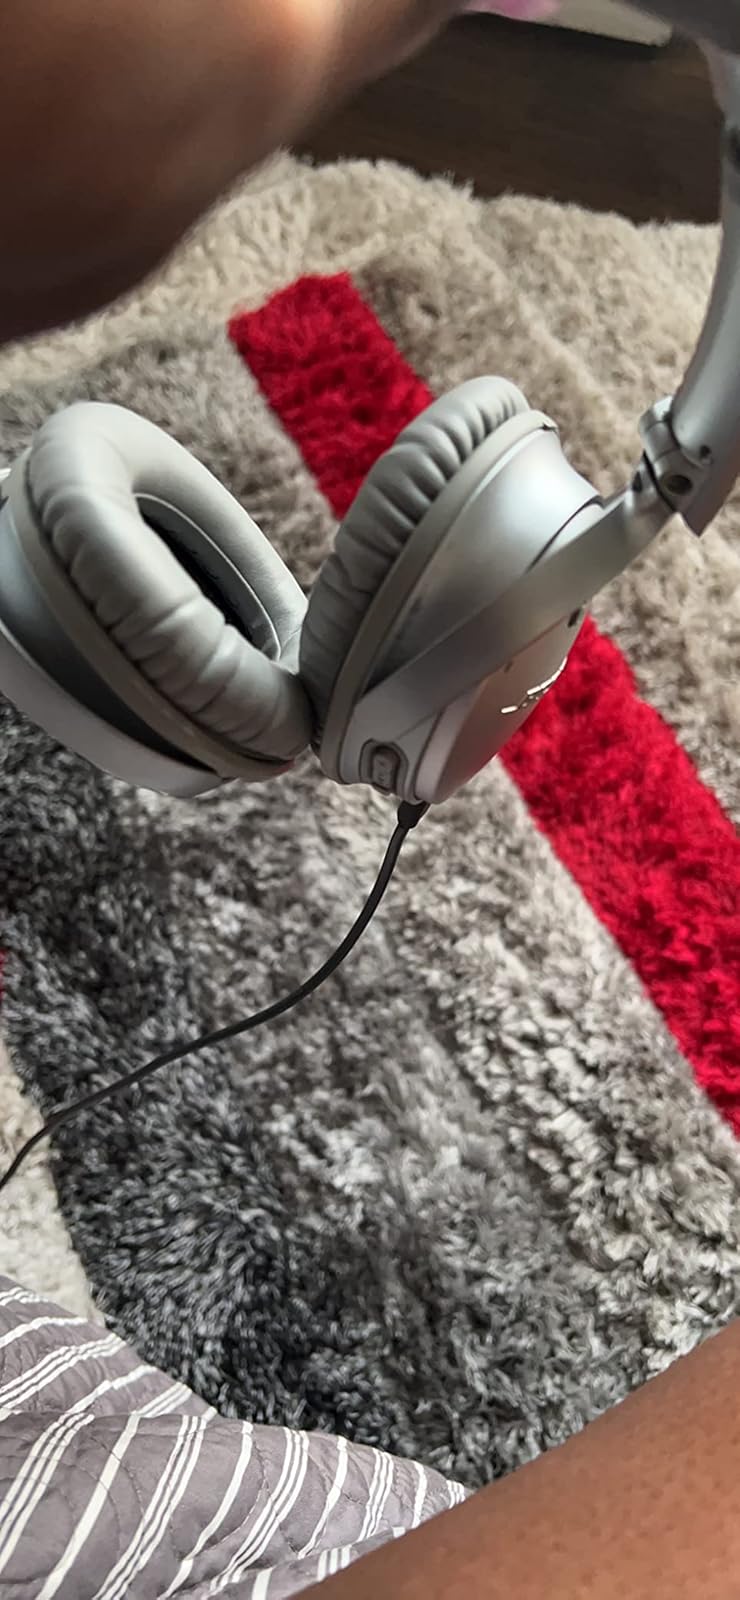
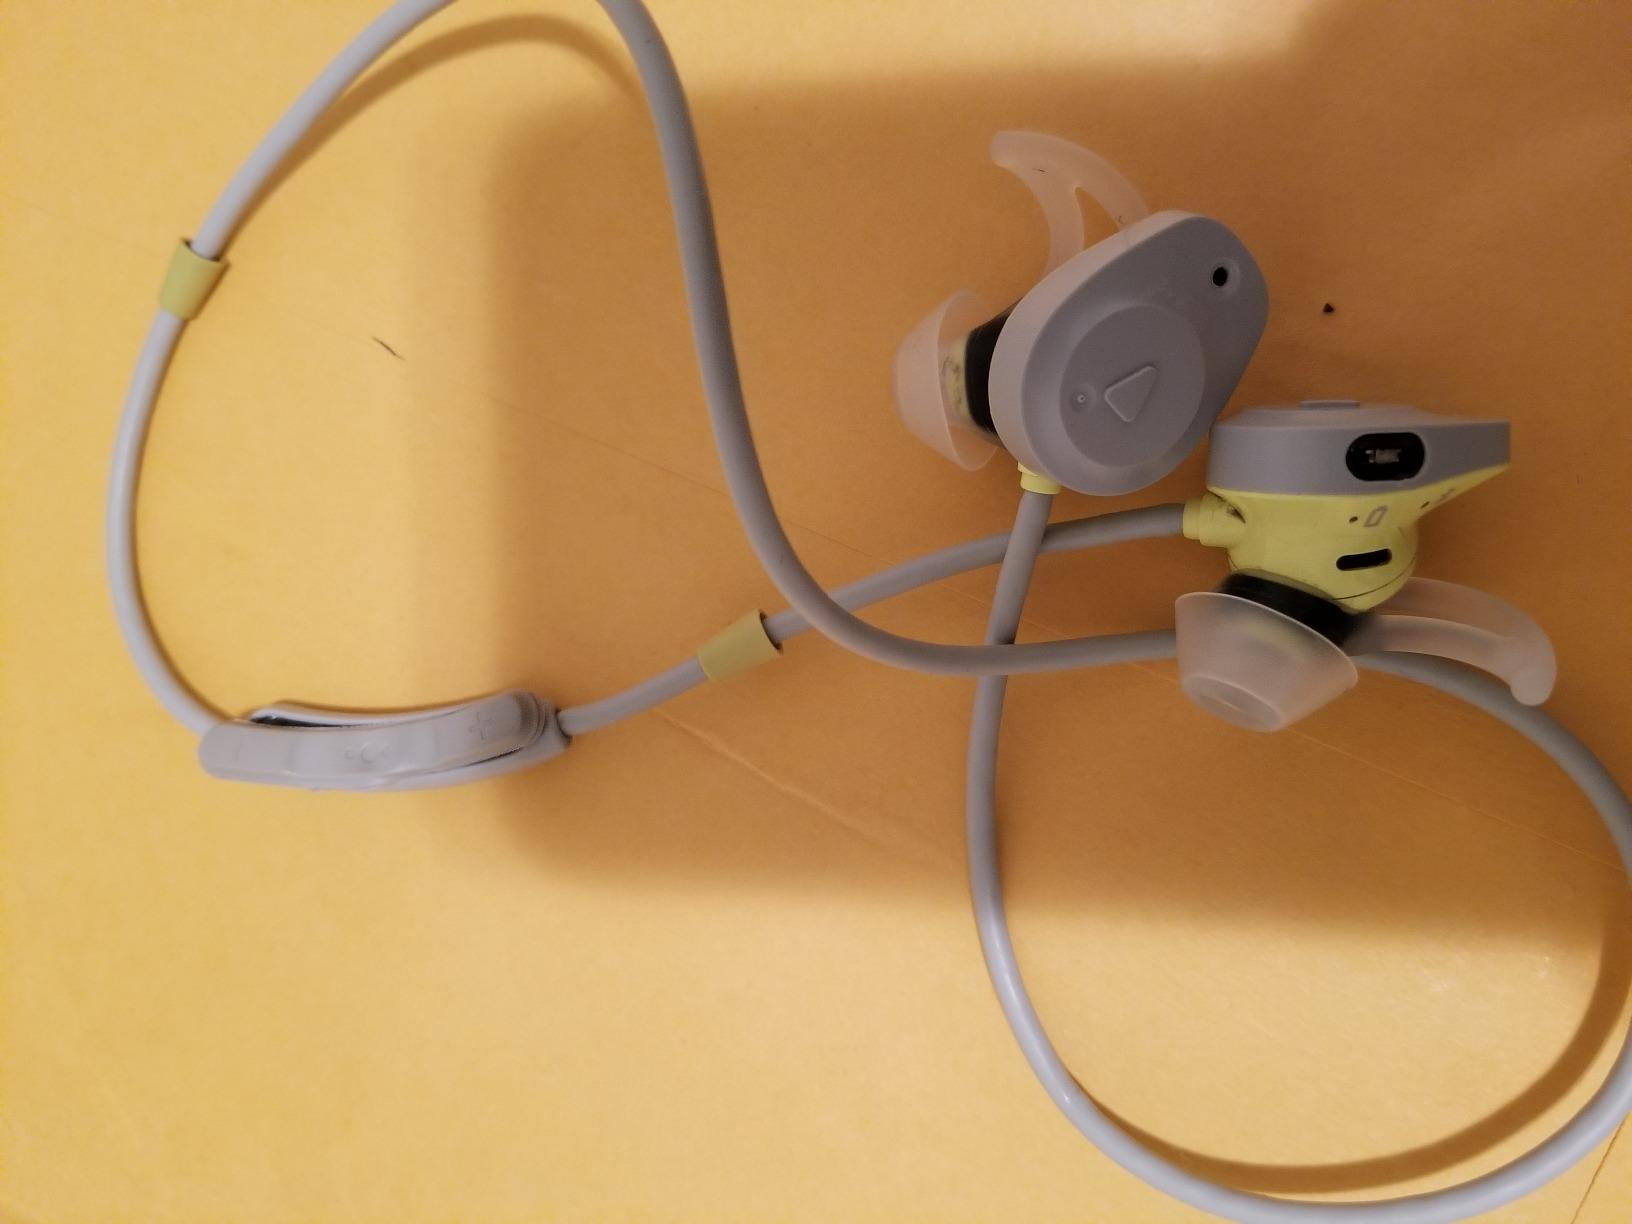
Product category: headphones
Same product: no